Kingdom of Aksum

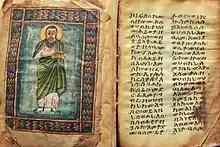
Geʽez script in the Garima Gospels

The Empire of Aksum is notable for a number of achievements, such as its own alphabet, the Geʽez script, which was eventually modified to include vowels, becoming an abugida. Furthermore, in the early times of the empire, around 1700 years ago, giant obelisks to mark emperors' (and nobles') tombs (underground grave chambers) were constructed, the most famous of which is the Obelisk of Aksum.